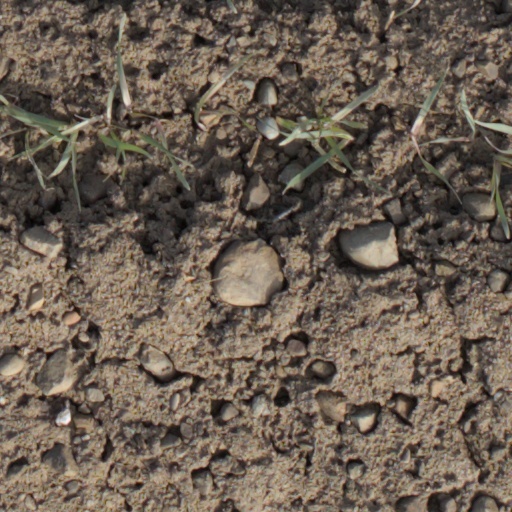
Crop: wheat